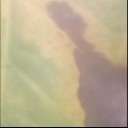
Label: Leaf_rust